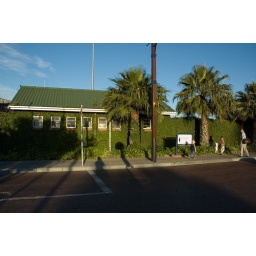
Just across the street from our rental apartment complex was this old house all covered in vines.